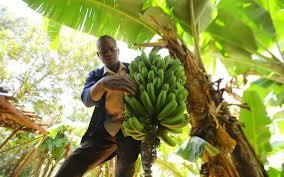
Mkulima mmoja jasiri amesimama karibu na mkungu mkubwa wa ndizi mbichi akishika kwa unagalifu sana. Mikungu mingi ya ndizi hizo bado haijakomaa ikiwa na rangi ya kijani kibichi yenye kung'aa.